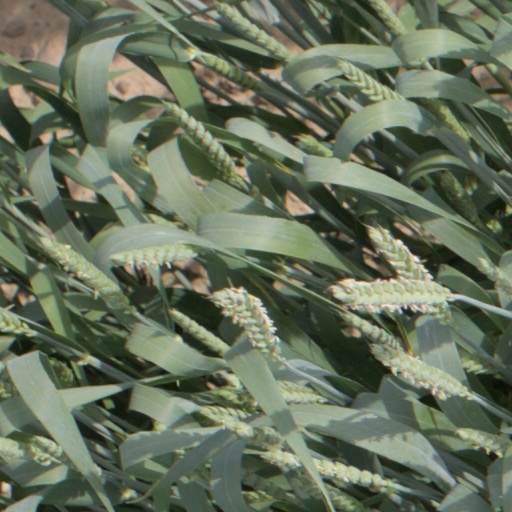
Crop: wheat